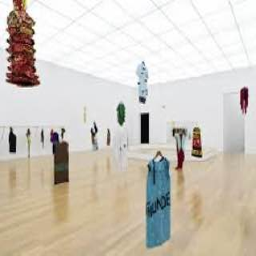
Kunstmuseum Liechtenstein